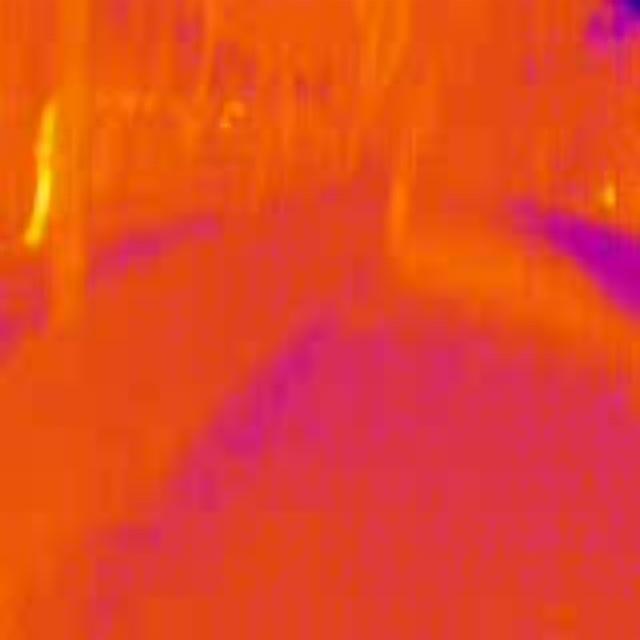
Detected objects:
label: person